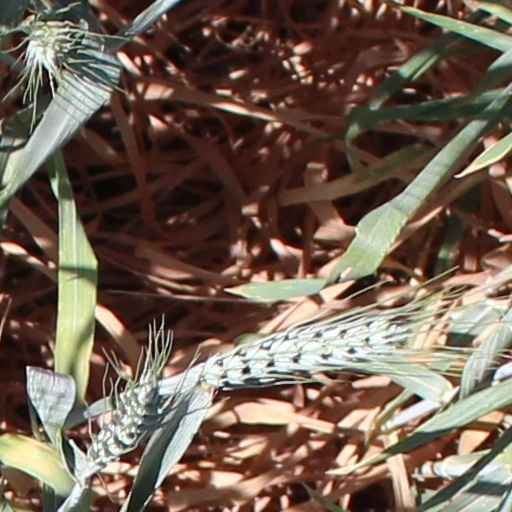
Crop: wheat